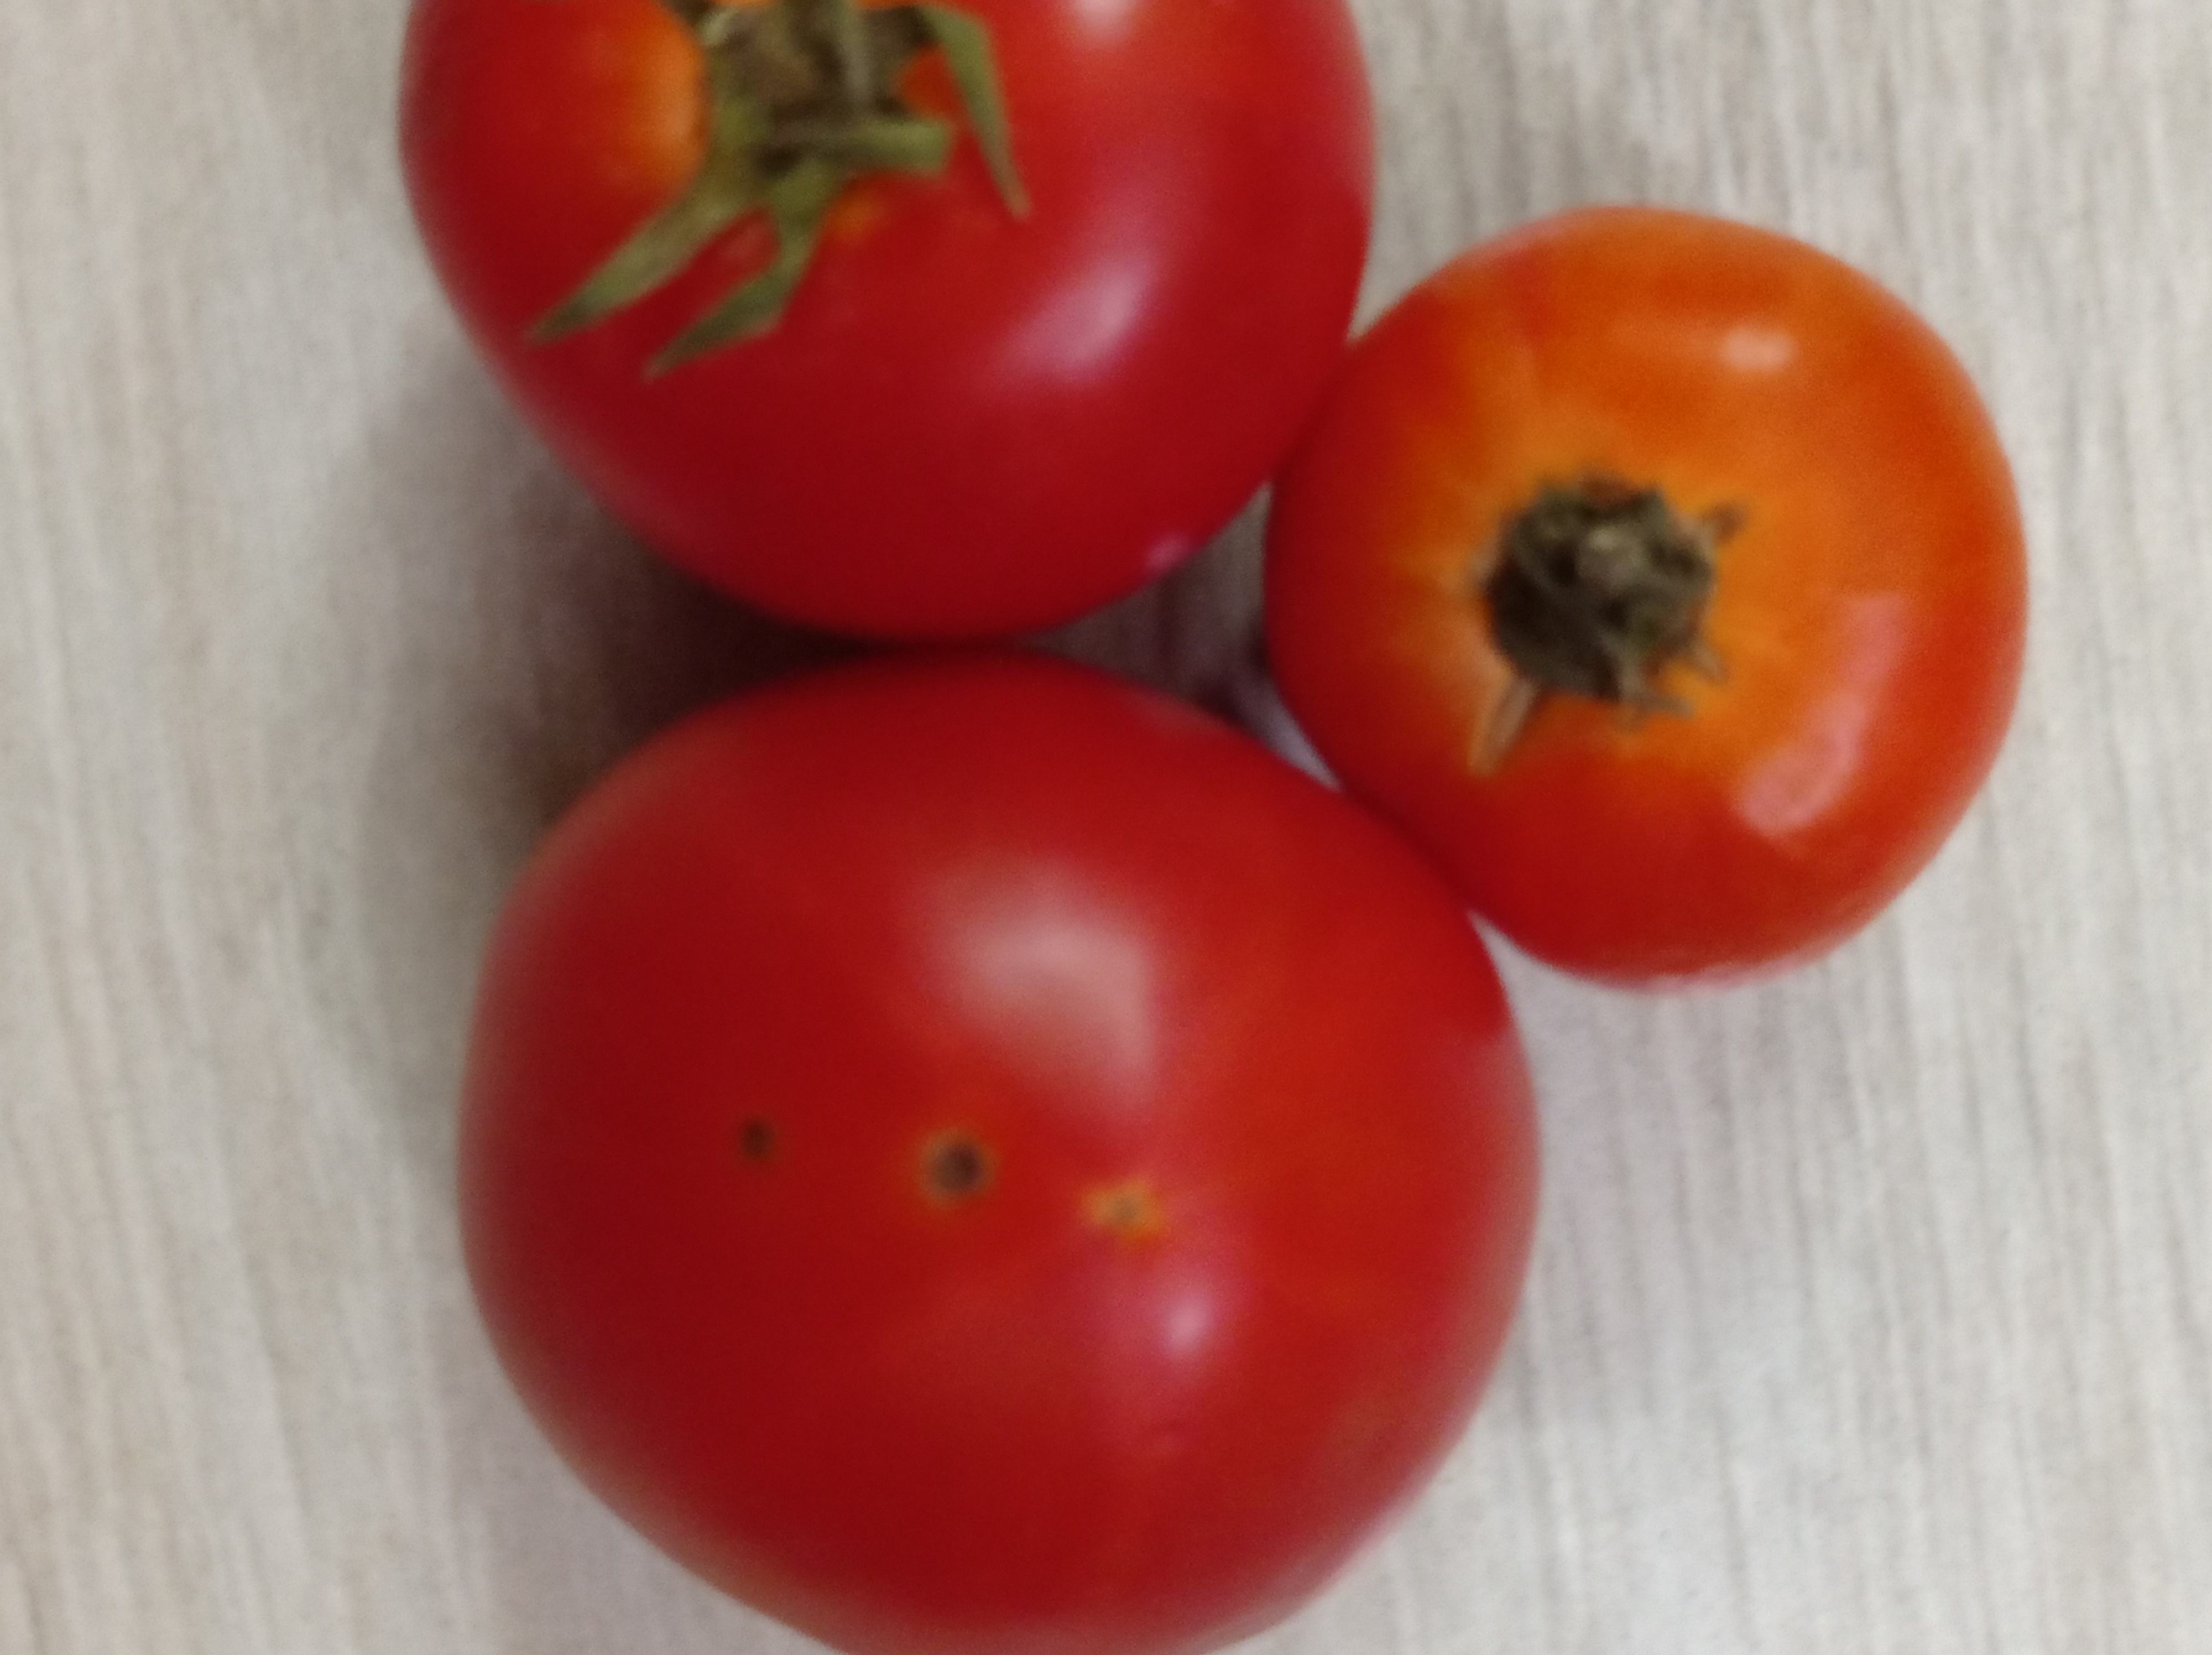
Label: Fresh